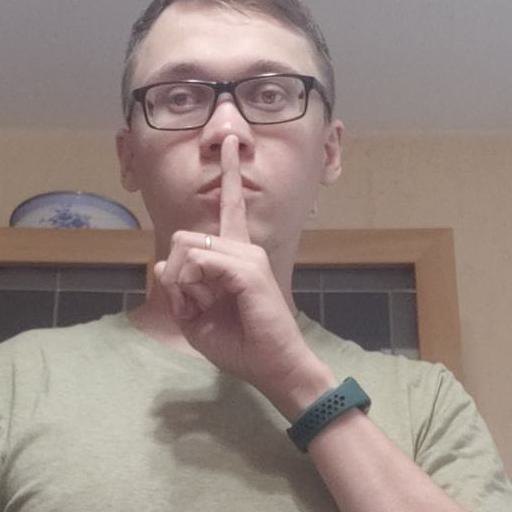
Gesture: mute